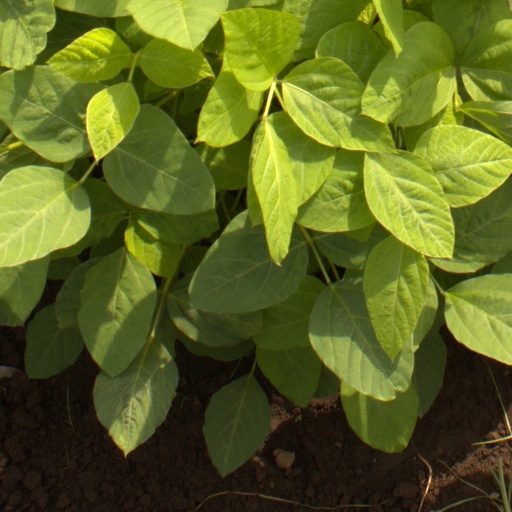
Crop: soybean